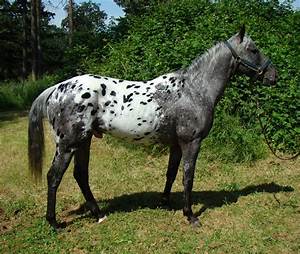
Label: cavallo